Northern line

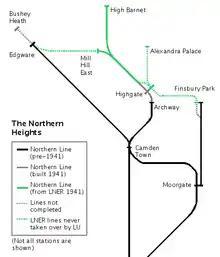
Line map of the abandoned Northern Heights plan

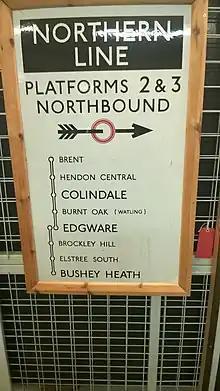
Sign displaying the route of the Northern Heights extension

Following the formation of the LPTB, in June 1935 the organisation proposed the New Works Programme, an ambitious plan to expand the Underground network in response to London's growing suburban population which included the integration of existing London and North Eastern Railway (LNER) suburban lines north of Highgate. These lines, built in the 1860s and 1870s by the Edgware, Highgate and London Railway (EH&LR) and its successors, ran from Finsbury Park to Edgware via Highgate, with branches to Alexandra Palace and High Barnet.